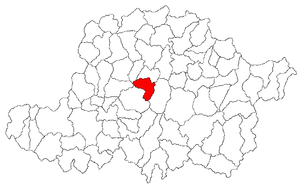
Pâncota est une ville du județ d'Arad, en Roumanie.